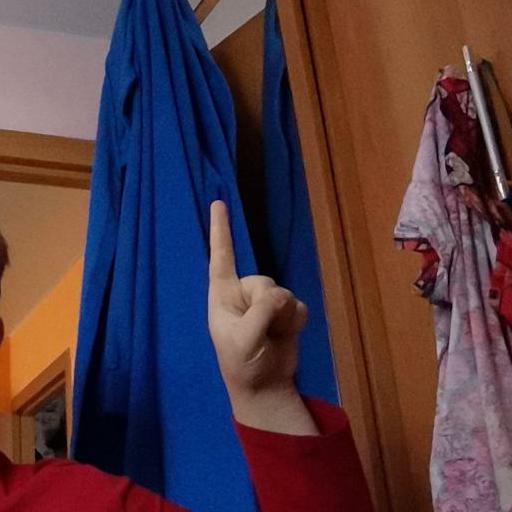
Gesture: one